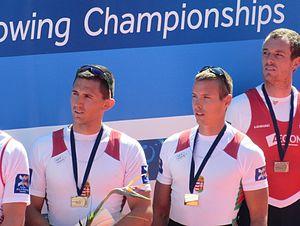
Adrián Juhász est un rameur hongrois.